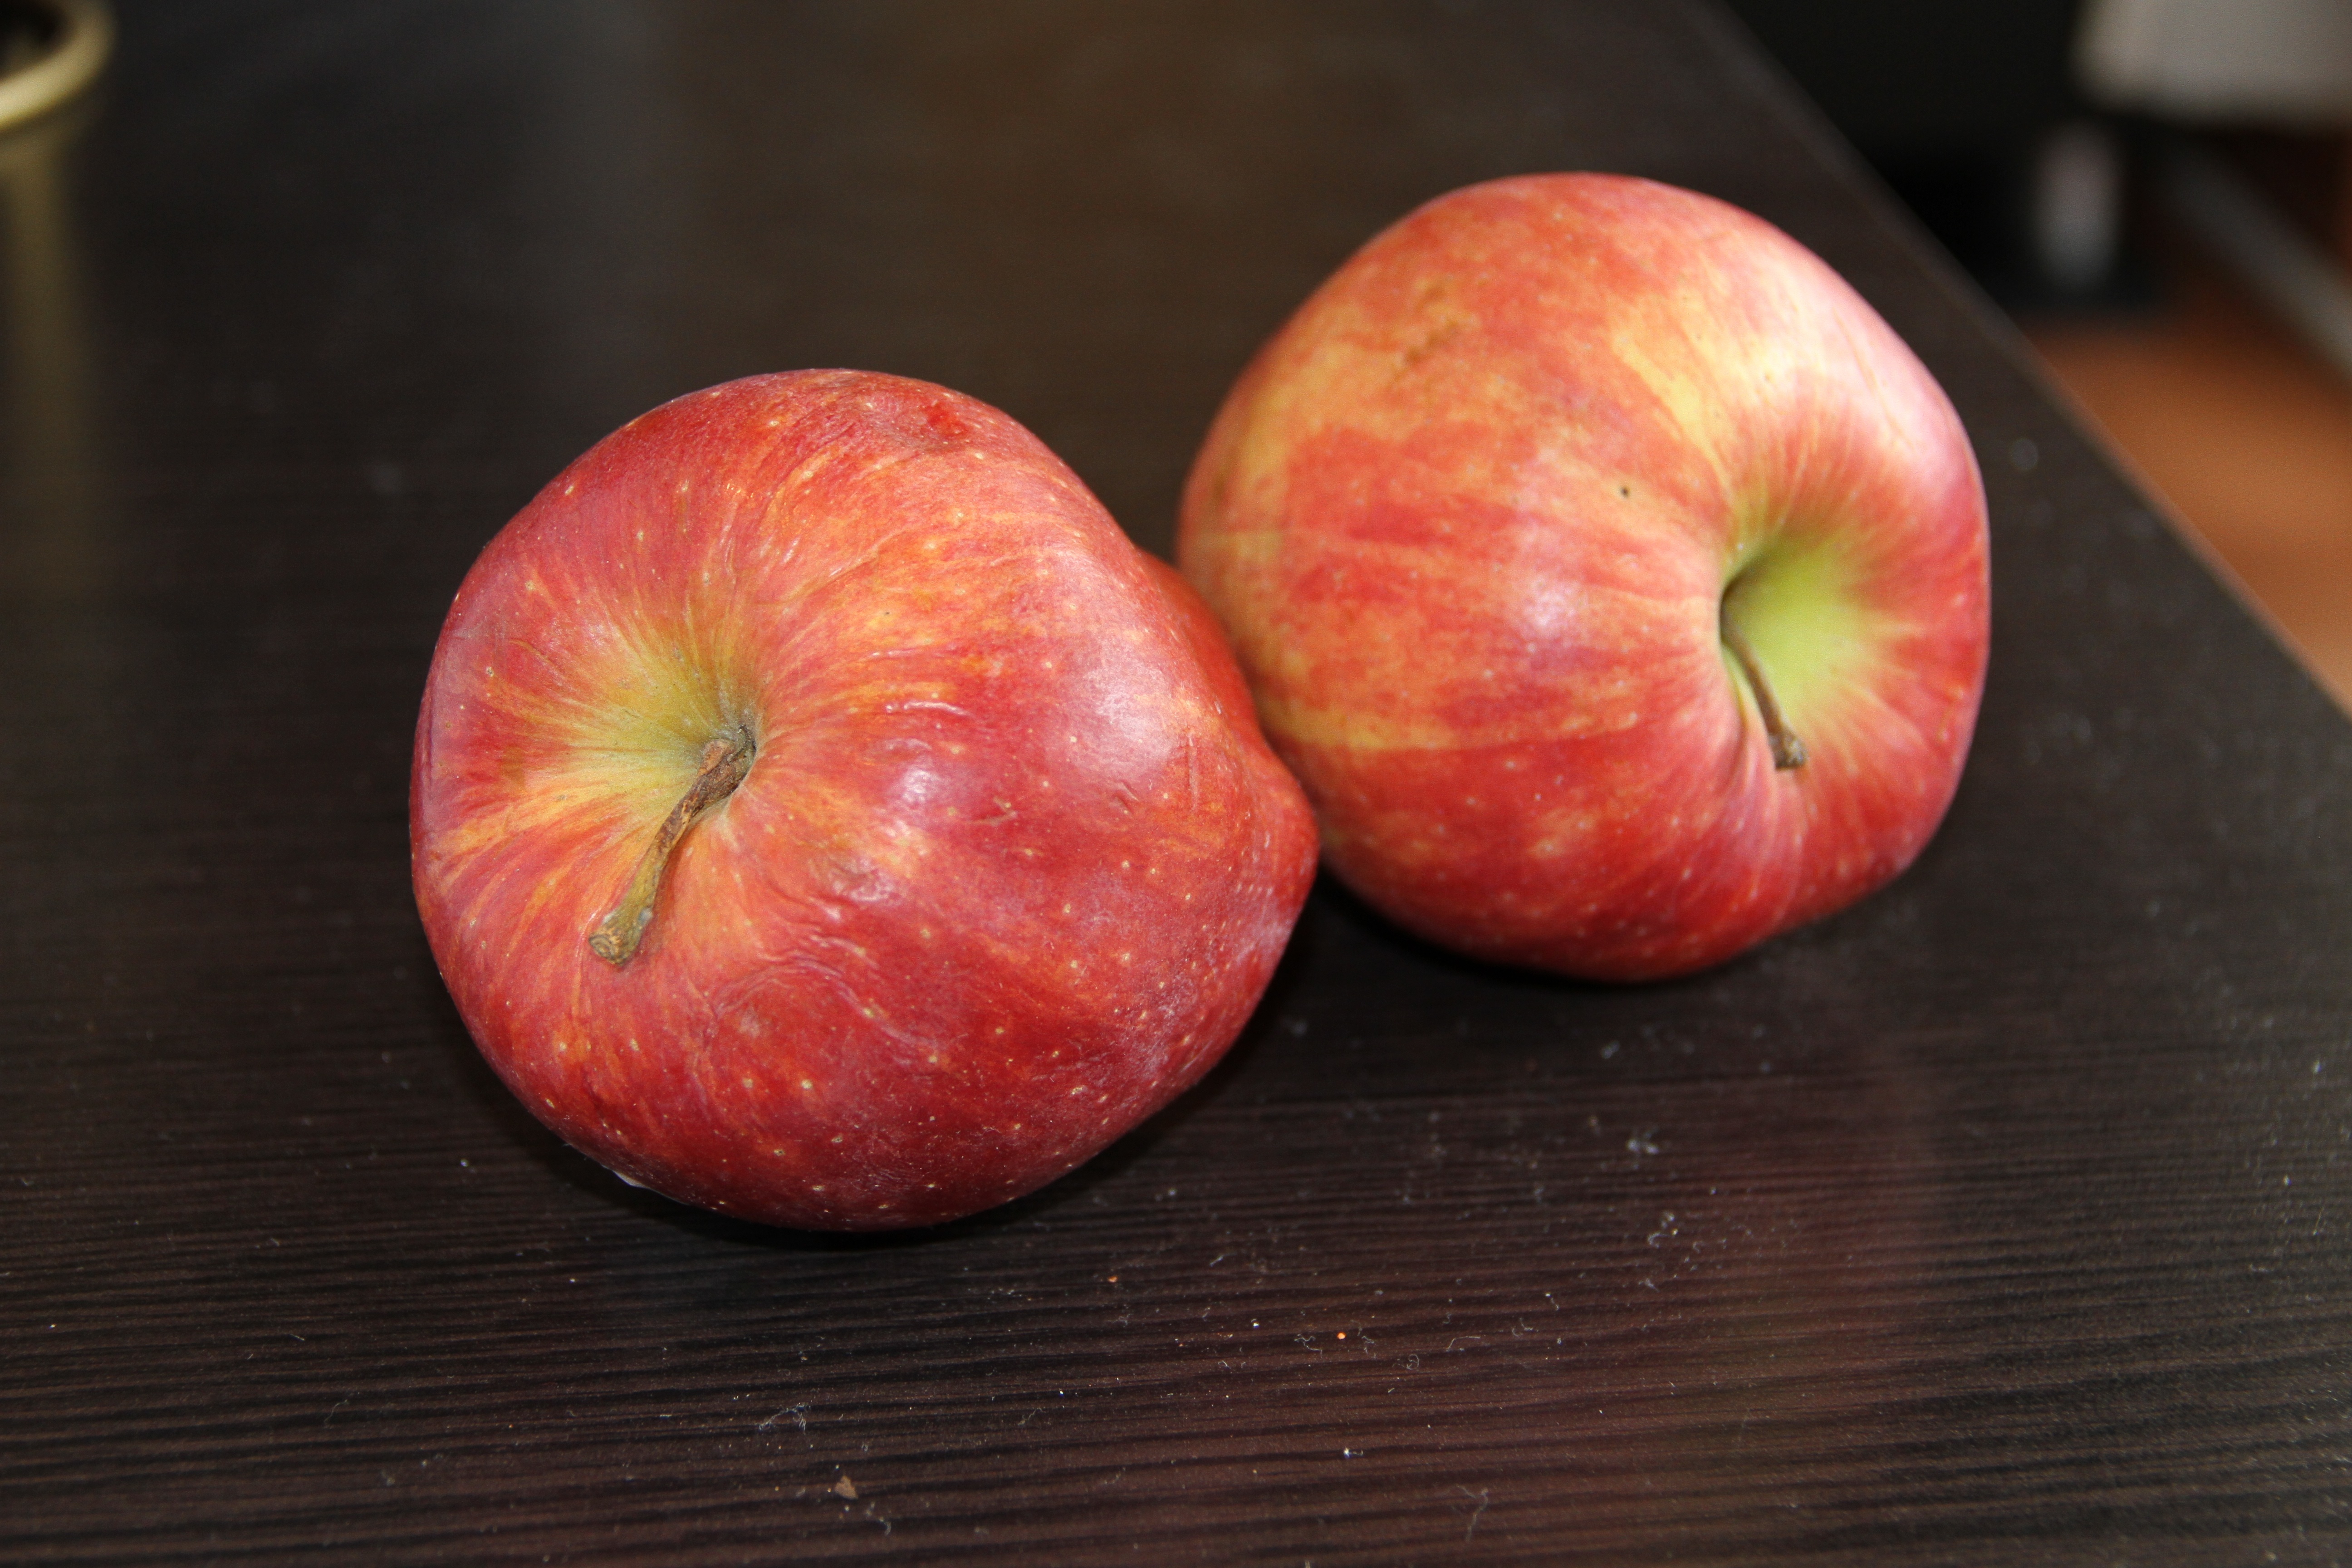
apple, plant, fruit, food, red, produce, peach, apples, flowering plant, rose family, nectarine, land plant, rose order, pluot